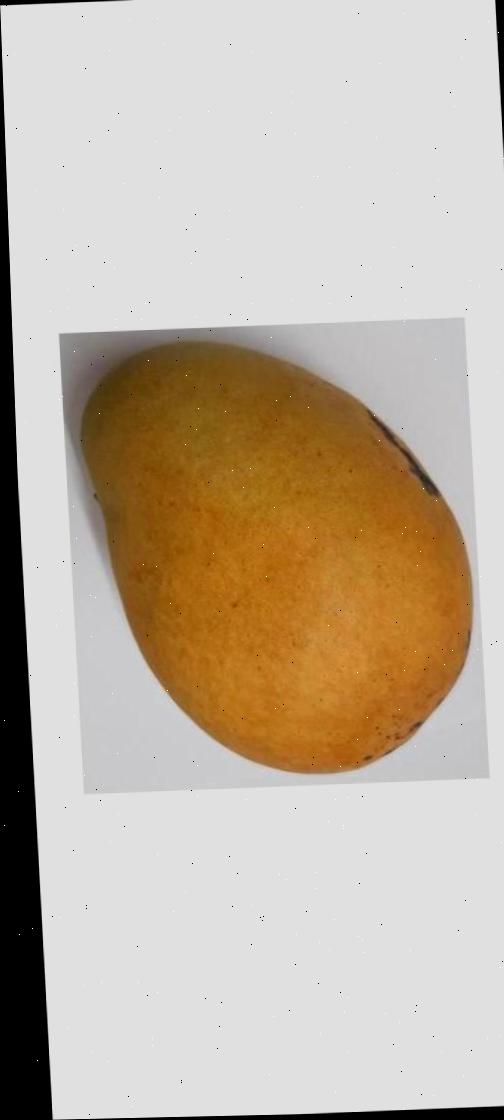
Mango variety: Bari-11